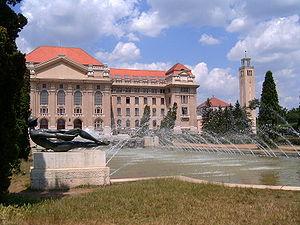
La Hongrie est une république constitutionnelle unitaire située en Europe centrale. Elle a pour capitale Budapest, pour langue officielle le hongrois et pour monnaie le forint. Son drapeau est constitué de trois bandes horizontales, rouge, blanche et verte et son hymne national est le Himnusz. D'une superficie de 93 030 km², elle s'étend sur 250 km du nord au sud et 524 km d'est en ouest. Elle a 2 009 km de frontières avec l'Autriche à l'ouest, la Slovénie et la Croatie au sud-ouest, la Serbie au sud, la Roumanie au sud-est, l'Ukraine au nord-est et la Slovaquie au nord.